Bill Carroll (musician)

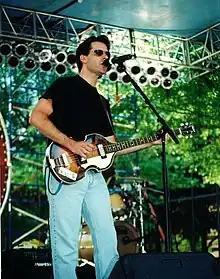
Carroll performing live in Charlotte, North Carolina

Bill Carroll (born December 29, 1966, in Wilmington, Delaware) is an American singer, songwriter, record producer, bassist and guitarist. He has been a professional musician since the mid-1980s, and has been a member of the groups No Such Thing, Doubting Thomas, and The Real Underground. As solo artist, he scored a Rate-A-Record appearance on Dick Clark's "American Bandstand" program on April 2, 1988, with "When We're Apart", shortly after being signed to Hollywood-based Aardvark Records.